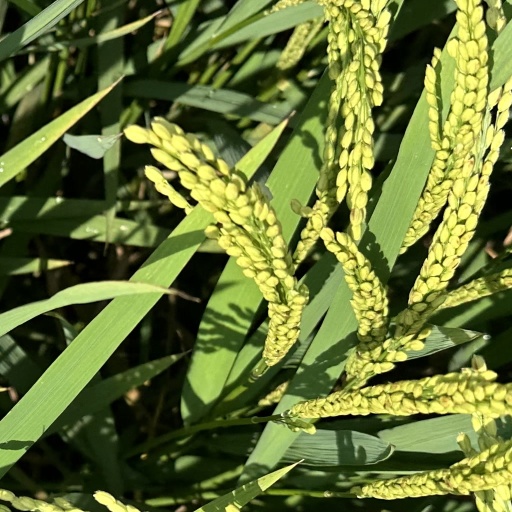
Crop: rice